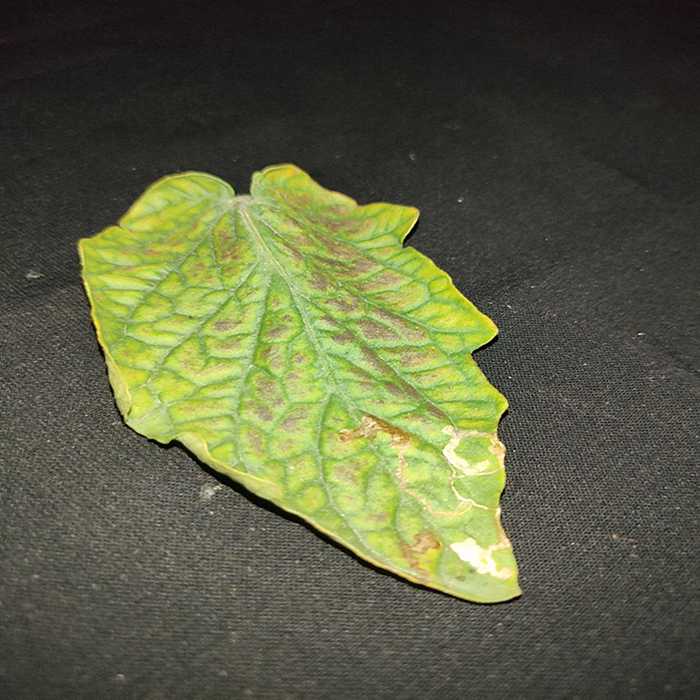
Plant: Tomato
Label: Tomato spotted wilt